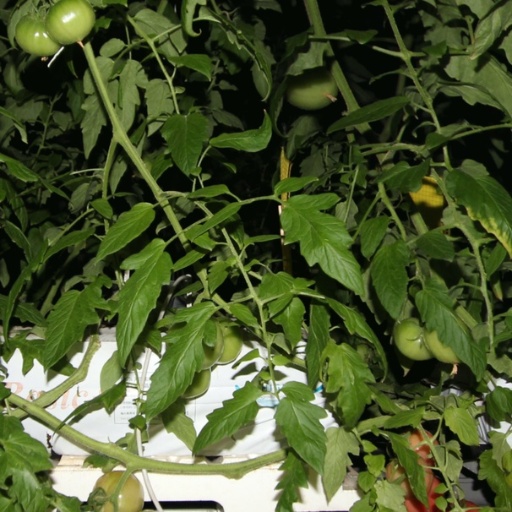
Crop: tomato